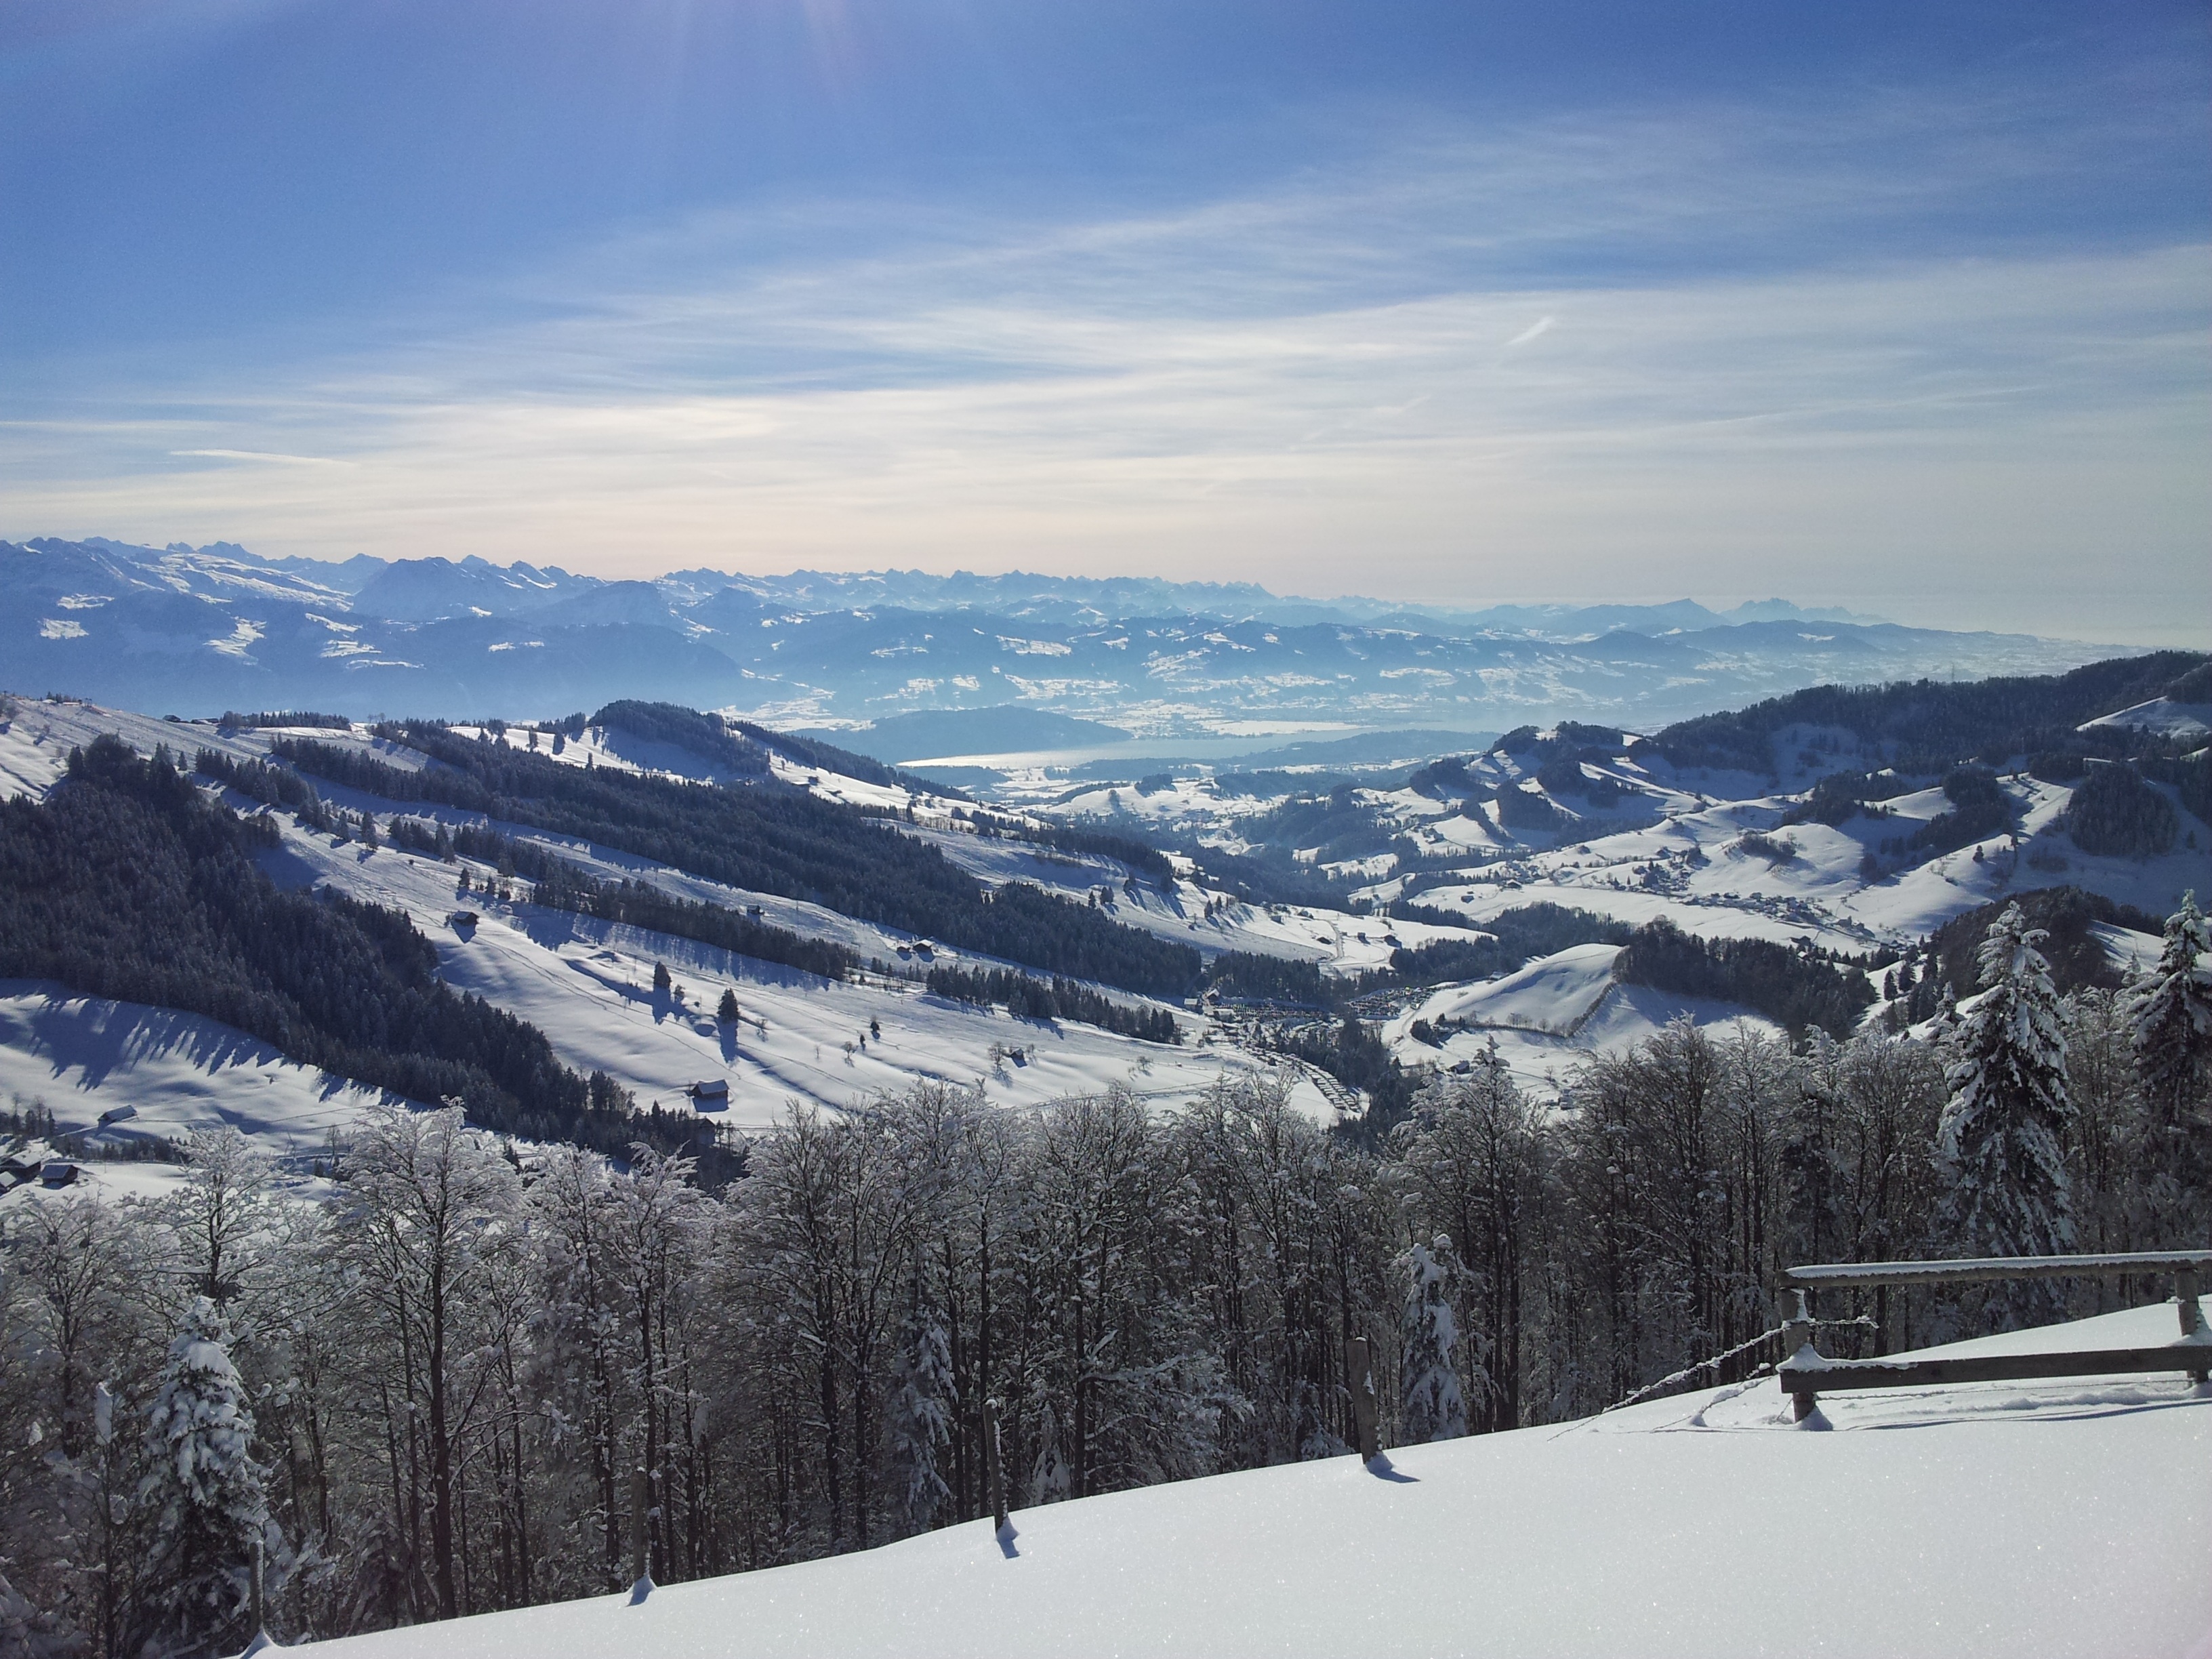
mountain, snow, winter, mountain range, weather, skiing, season, ridge, summit, winter sport, alps, switzerland, wintry, piste, landform, mountain pass, geographical feature, mountainous landforms, snow hike, active man